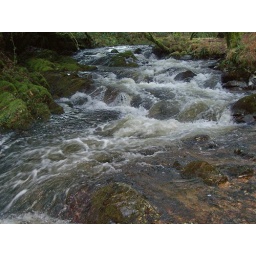
Plenty of water still running in this Dartmoor river after the recent heavy rains.